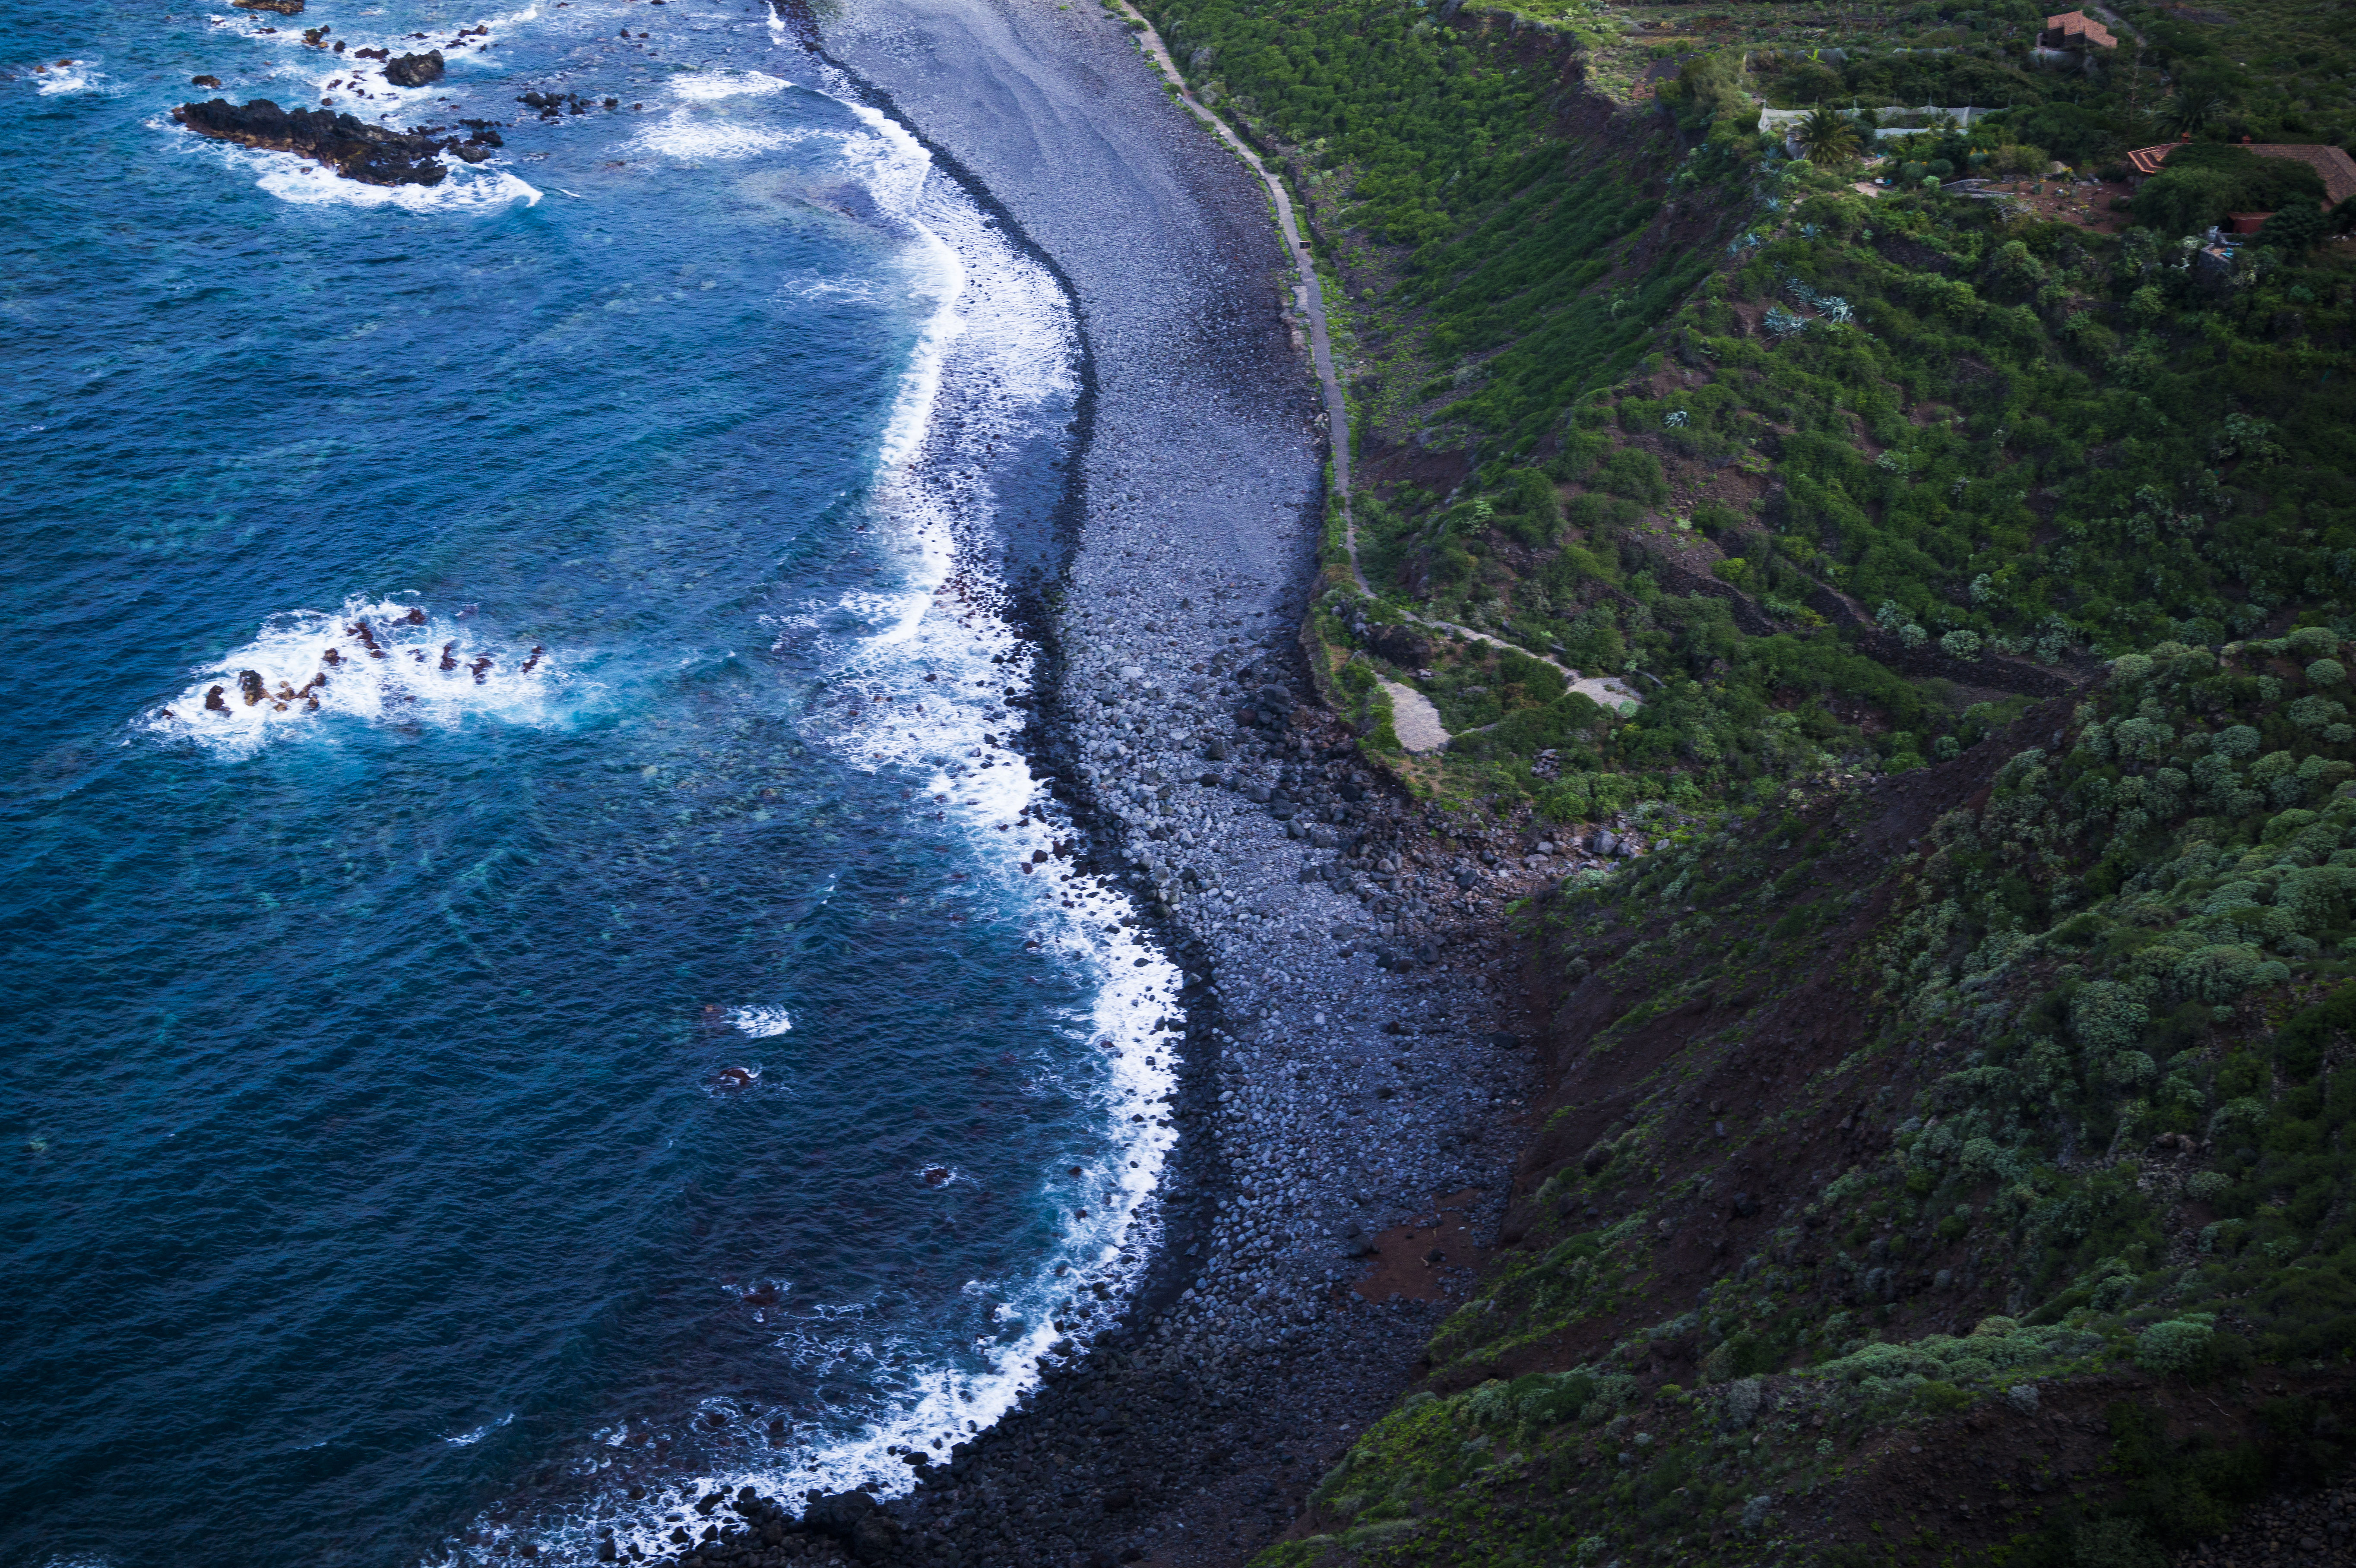
beach, landscape, sea, coast, water, nature, ocean, wave, cliff, seascape, seashore, terrain, waterway, body of water, waves, water feature, landform, bird's eye view, aerial photography, geographical feature, geological phenomenon